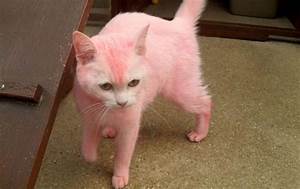
Label: gatto